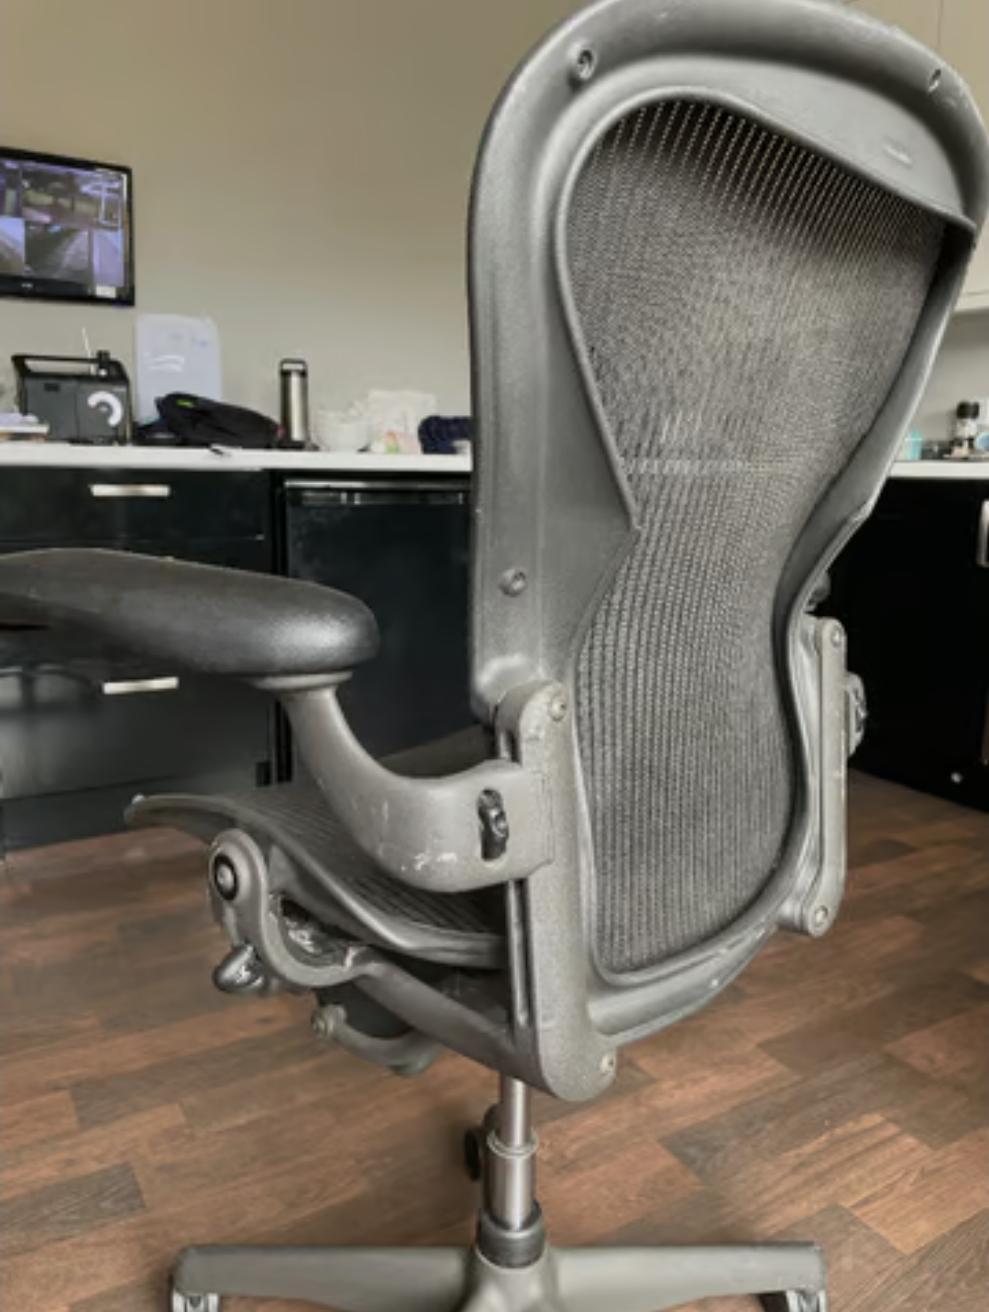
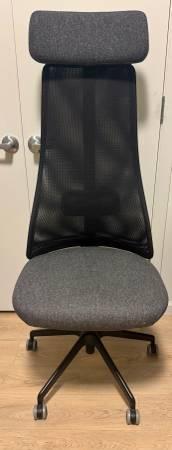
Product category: items_chair
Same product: no